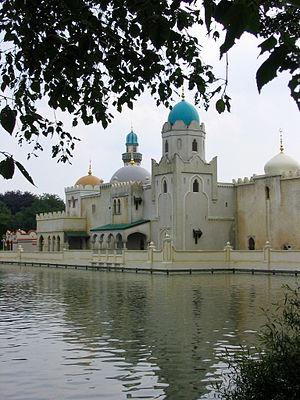
Fata Morgana est un parcours scénique du parc d'attractions néerlandais Efteling.